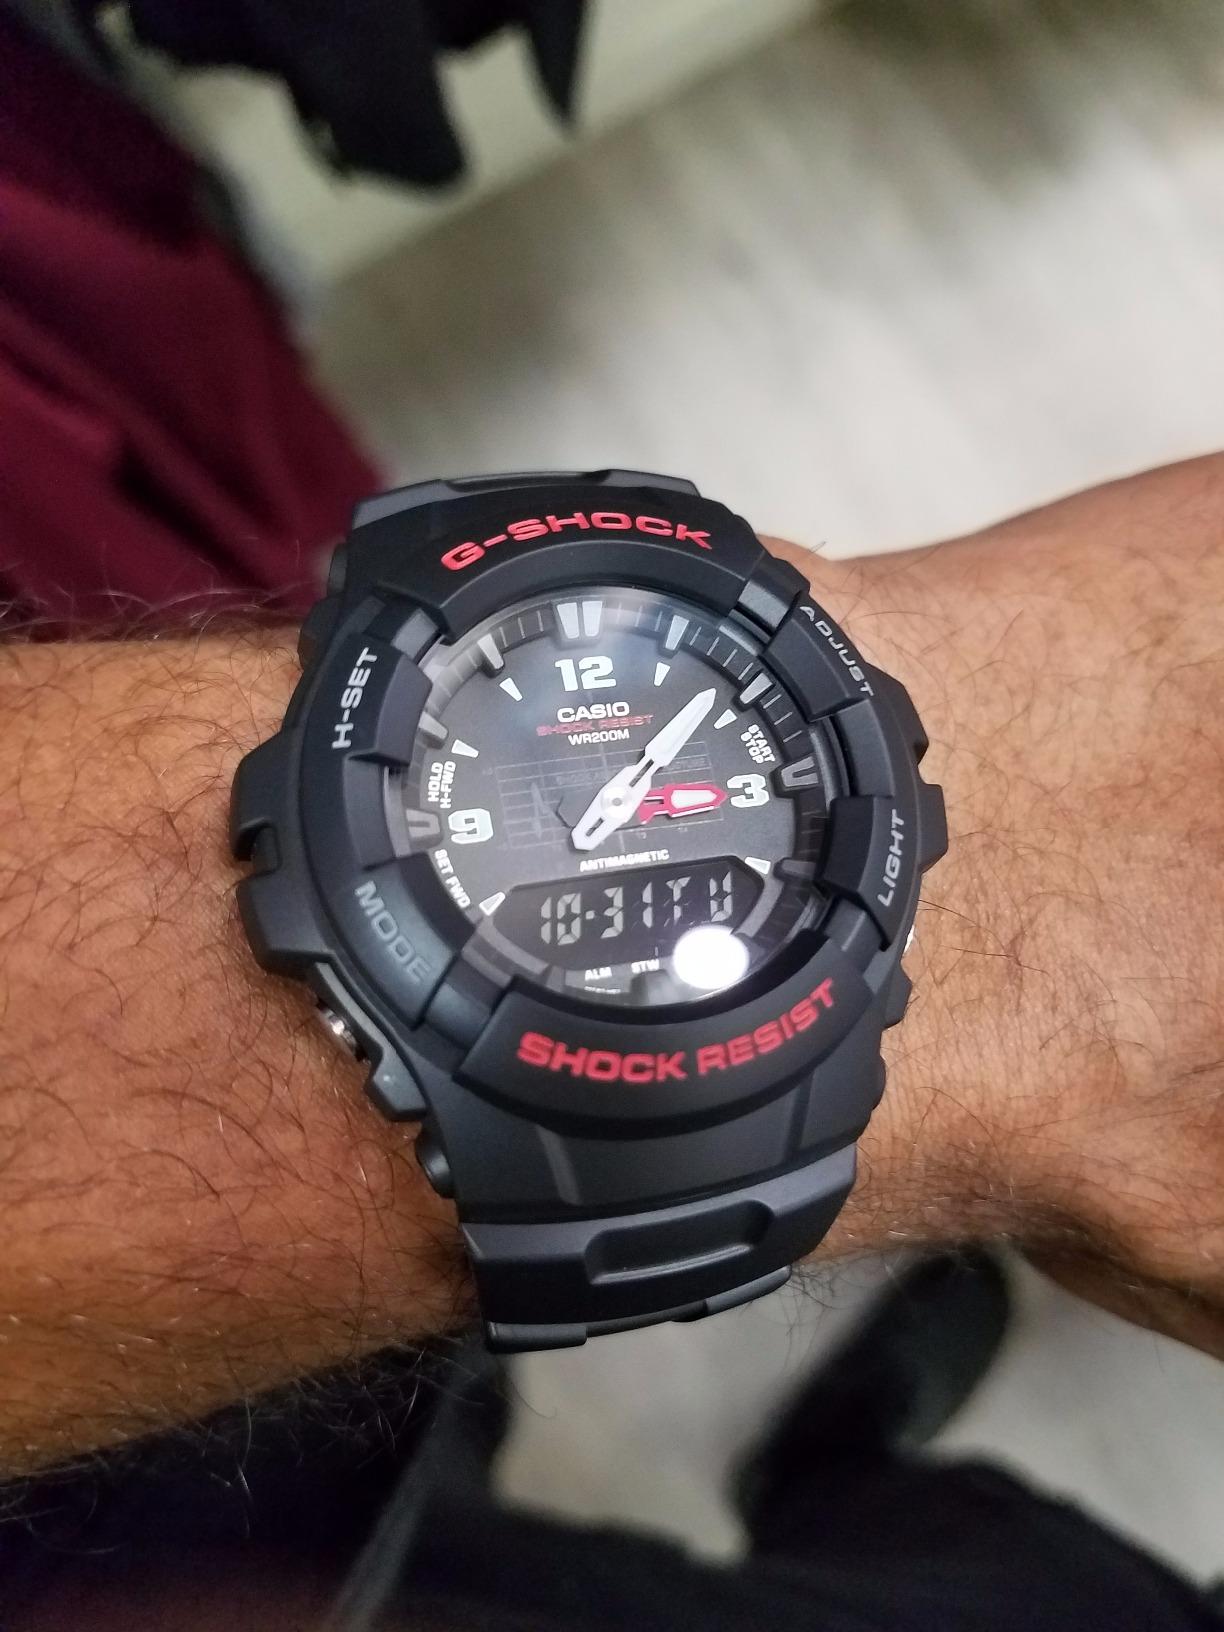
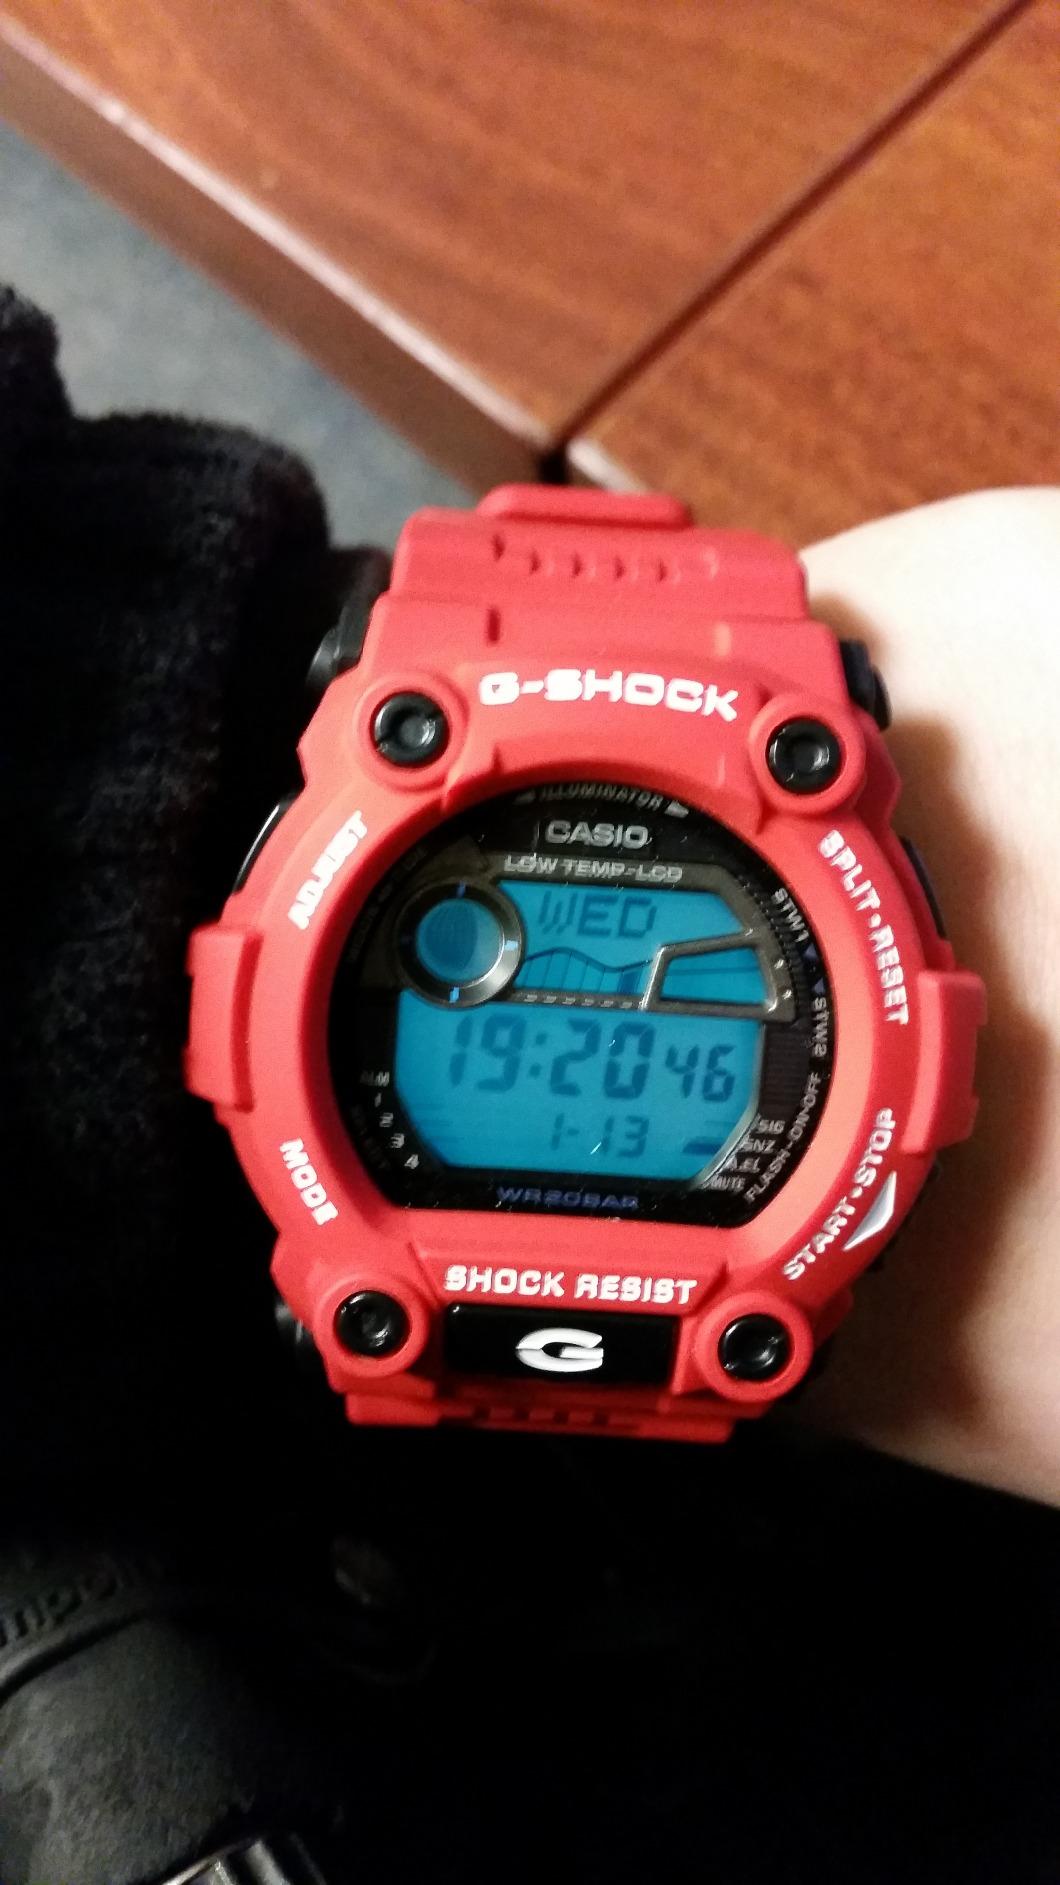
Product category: accessories_watch
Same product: no